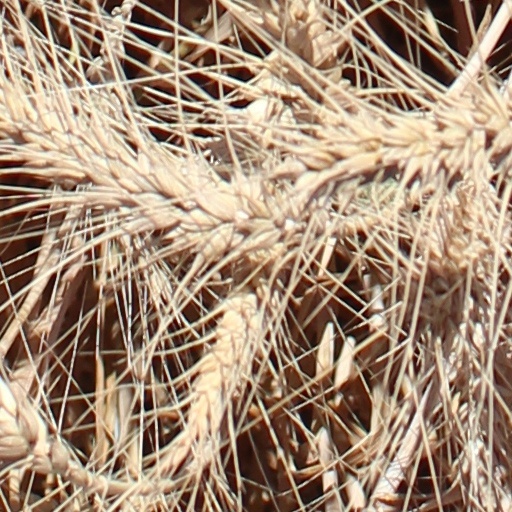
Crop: wheat